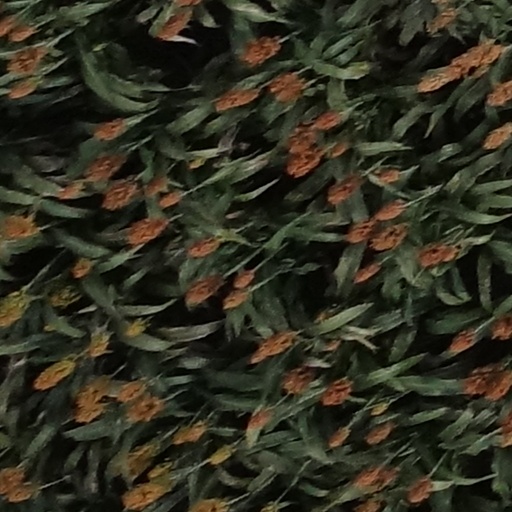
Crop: sorghum